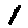
Label: 1